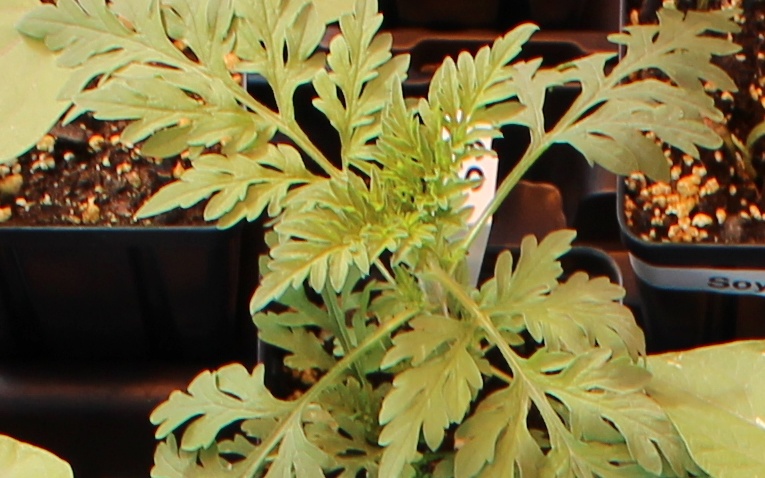
Label: Ragweed